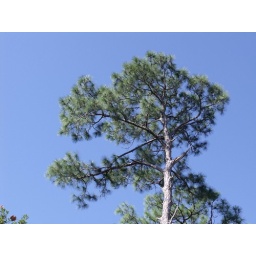
pine trees are beautiful against the glorious blue sky